Fibulacaris

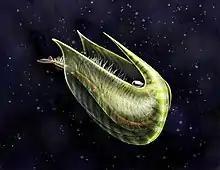
Life restoration

Fibulacaris is a monotypic genus of fossil arthropod known only by one species, Fibulacaris nereidis, discovered from the Cambrian Burgess Shale of Canada. It was characterized by a bivalved carapace with an inverted rostrum, sandwiching the slender body with stalked eyes and homonomous appendages. It was probably an actively swimming filter feeder and possibly swam upside-down like some branchiopod crustaceans and horseshoe crabs. Phylogenetic analysis suggest it was a relative or member of Hymenocarina, which contains other bivalved arthropods.